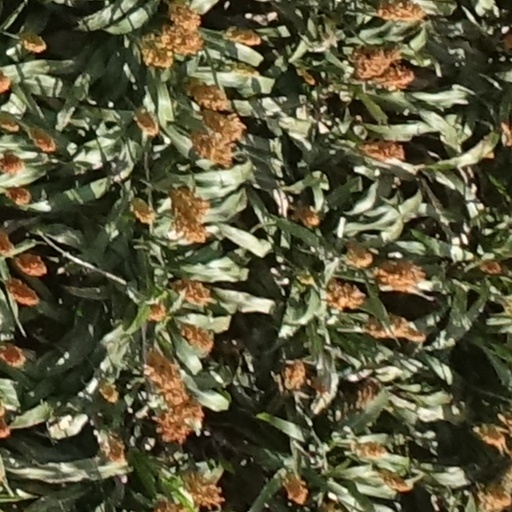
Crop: sorghum